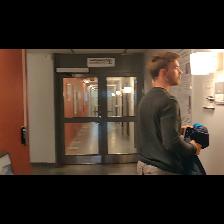
Label: Human